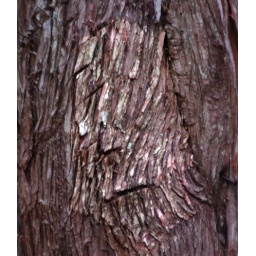
Sitting on a stump during lunch break I noticed this guy sleeping in the tree